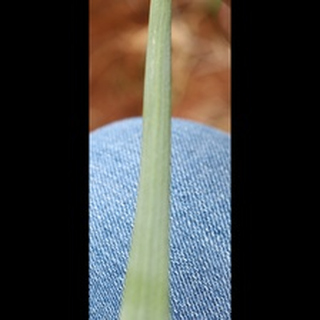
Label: healthy_wheat